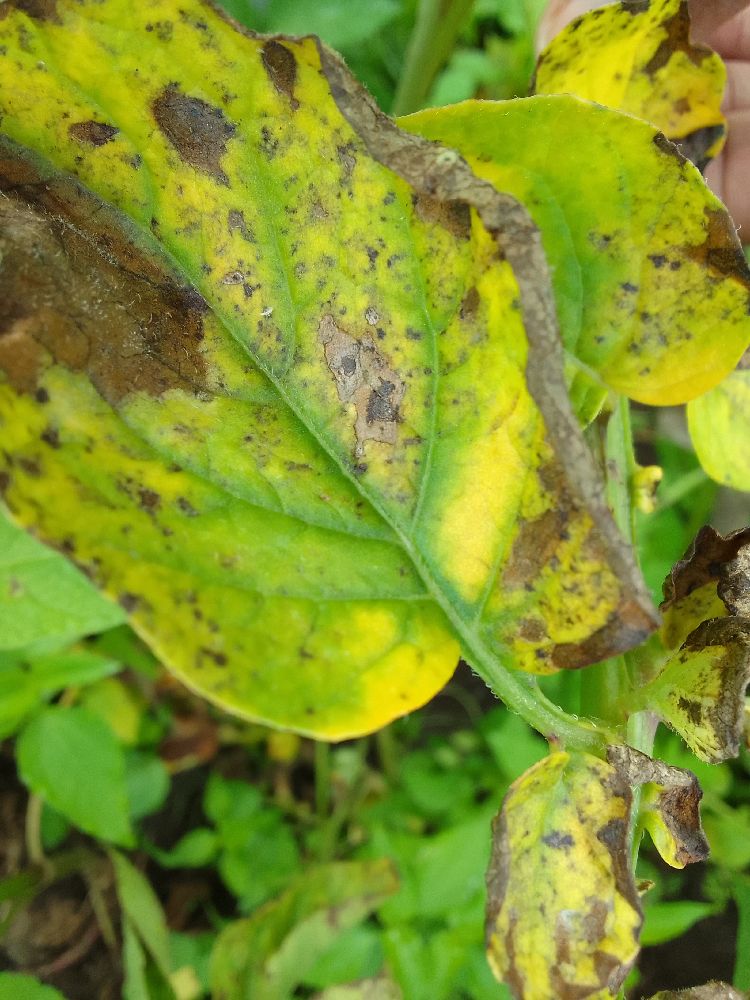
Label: Early blight